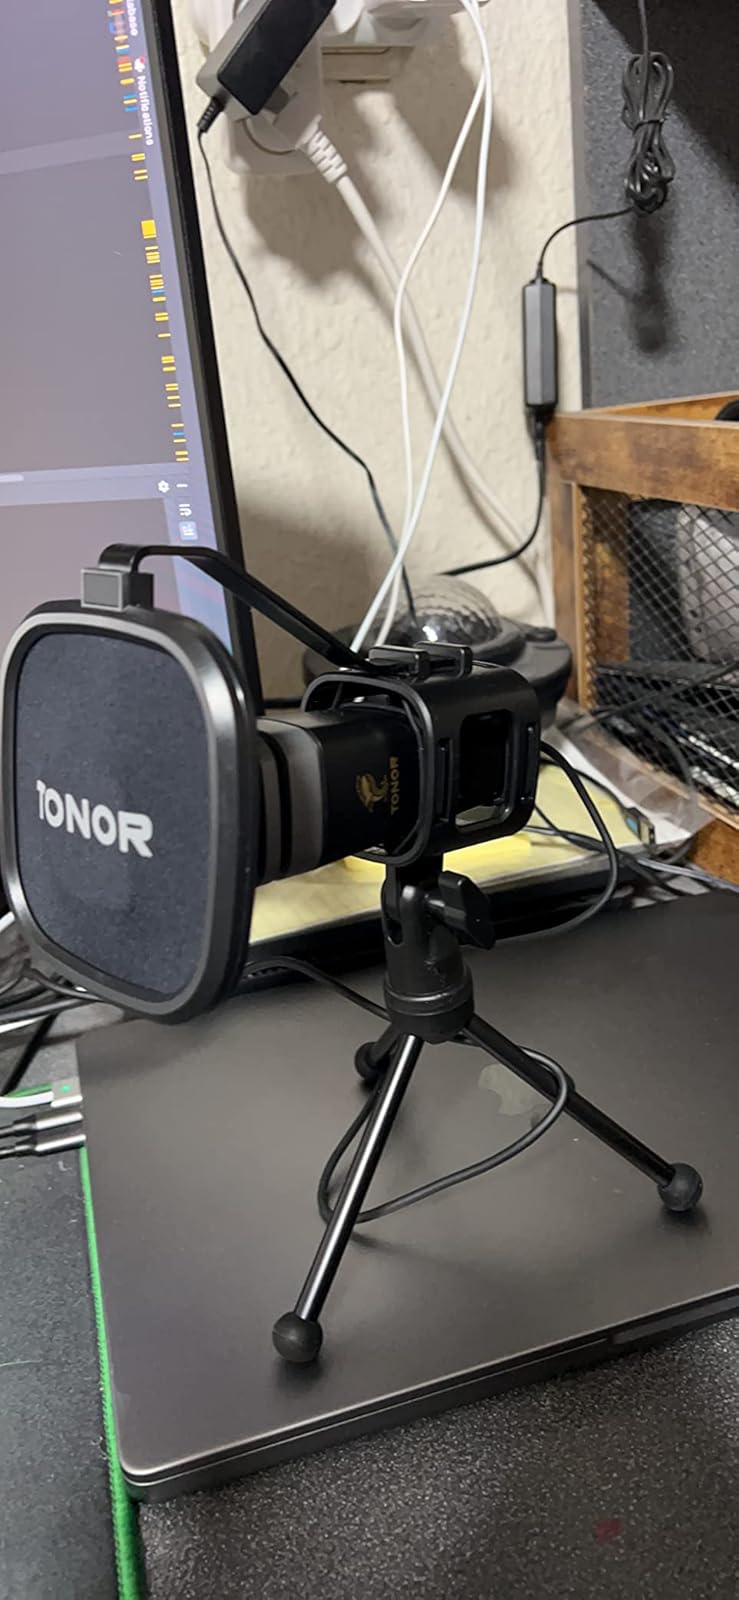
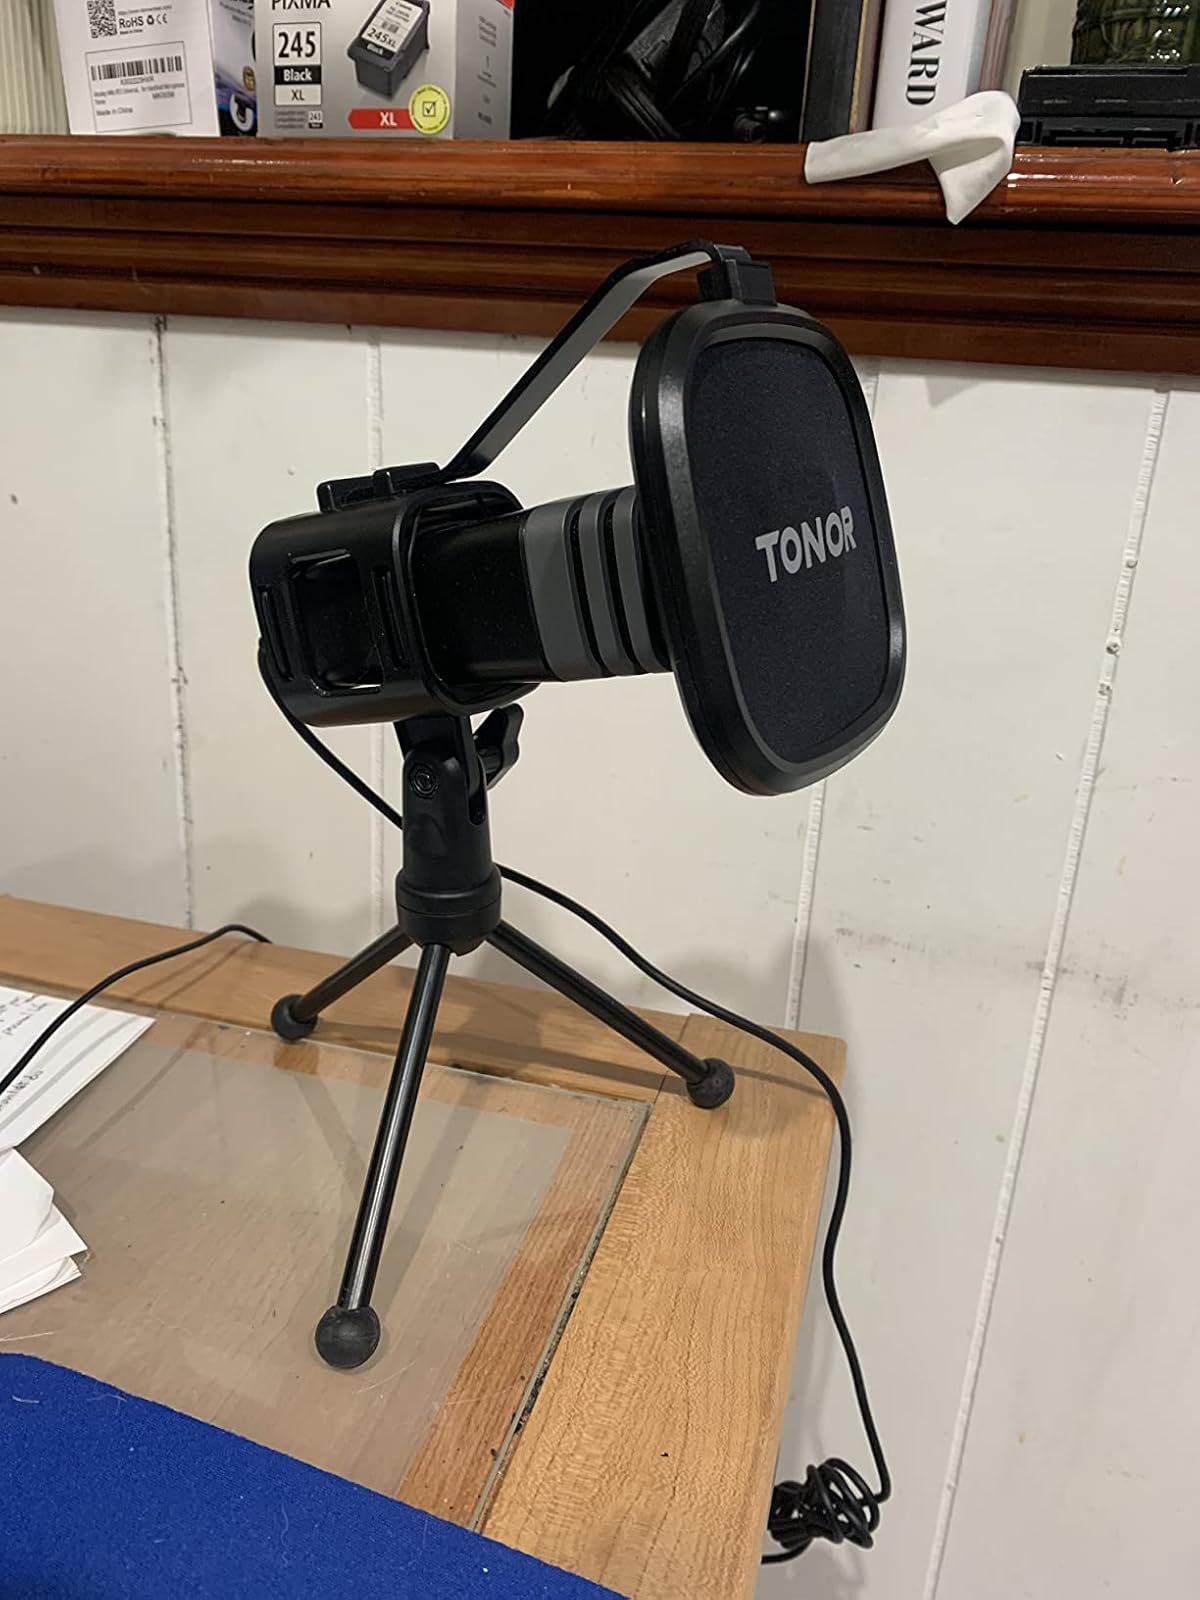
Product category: microphone
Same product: yes